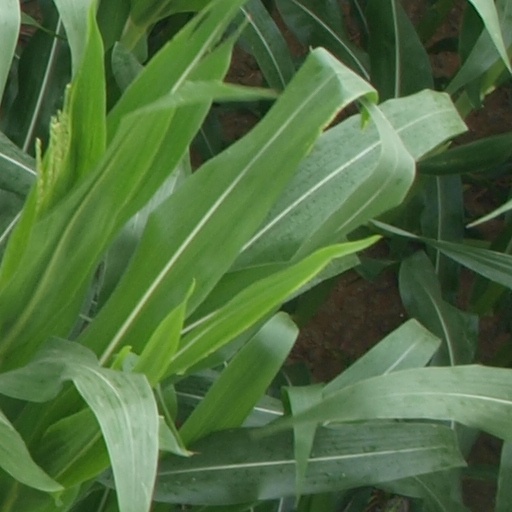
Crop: maize; corn